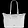
Label: Bag